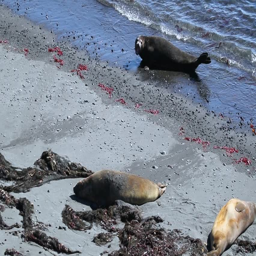
the seal crawls into the water .